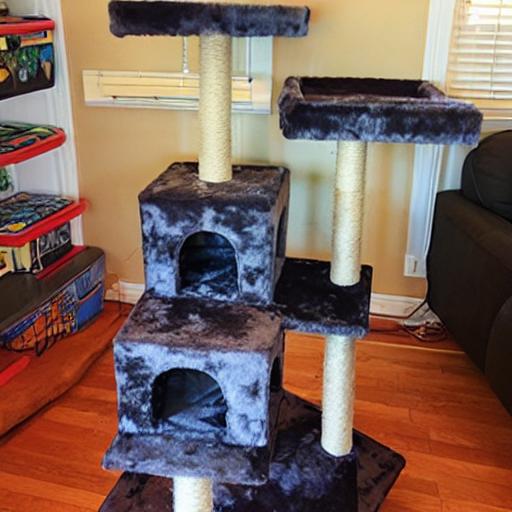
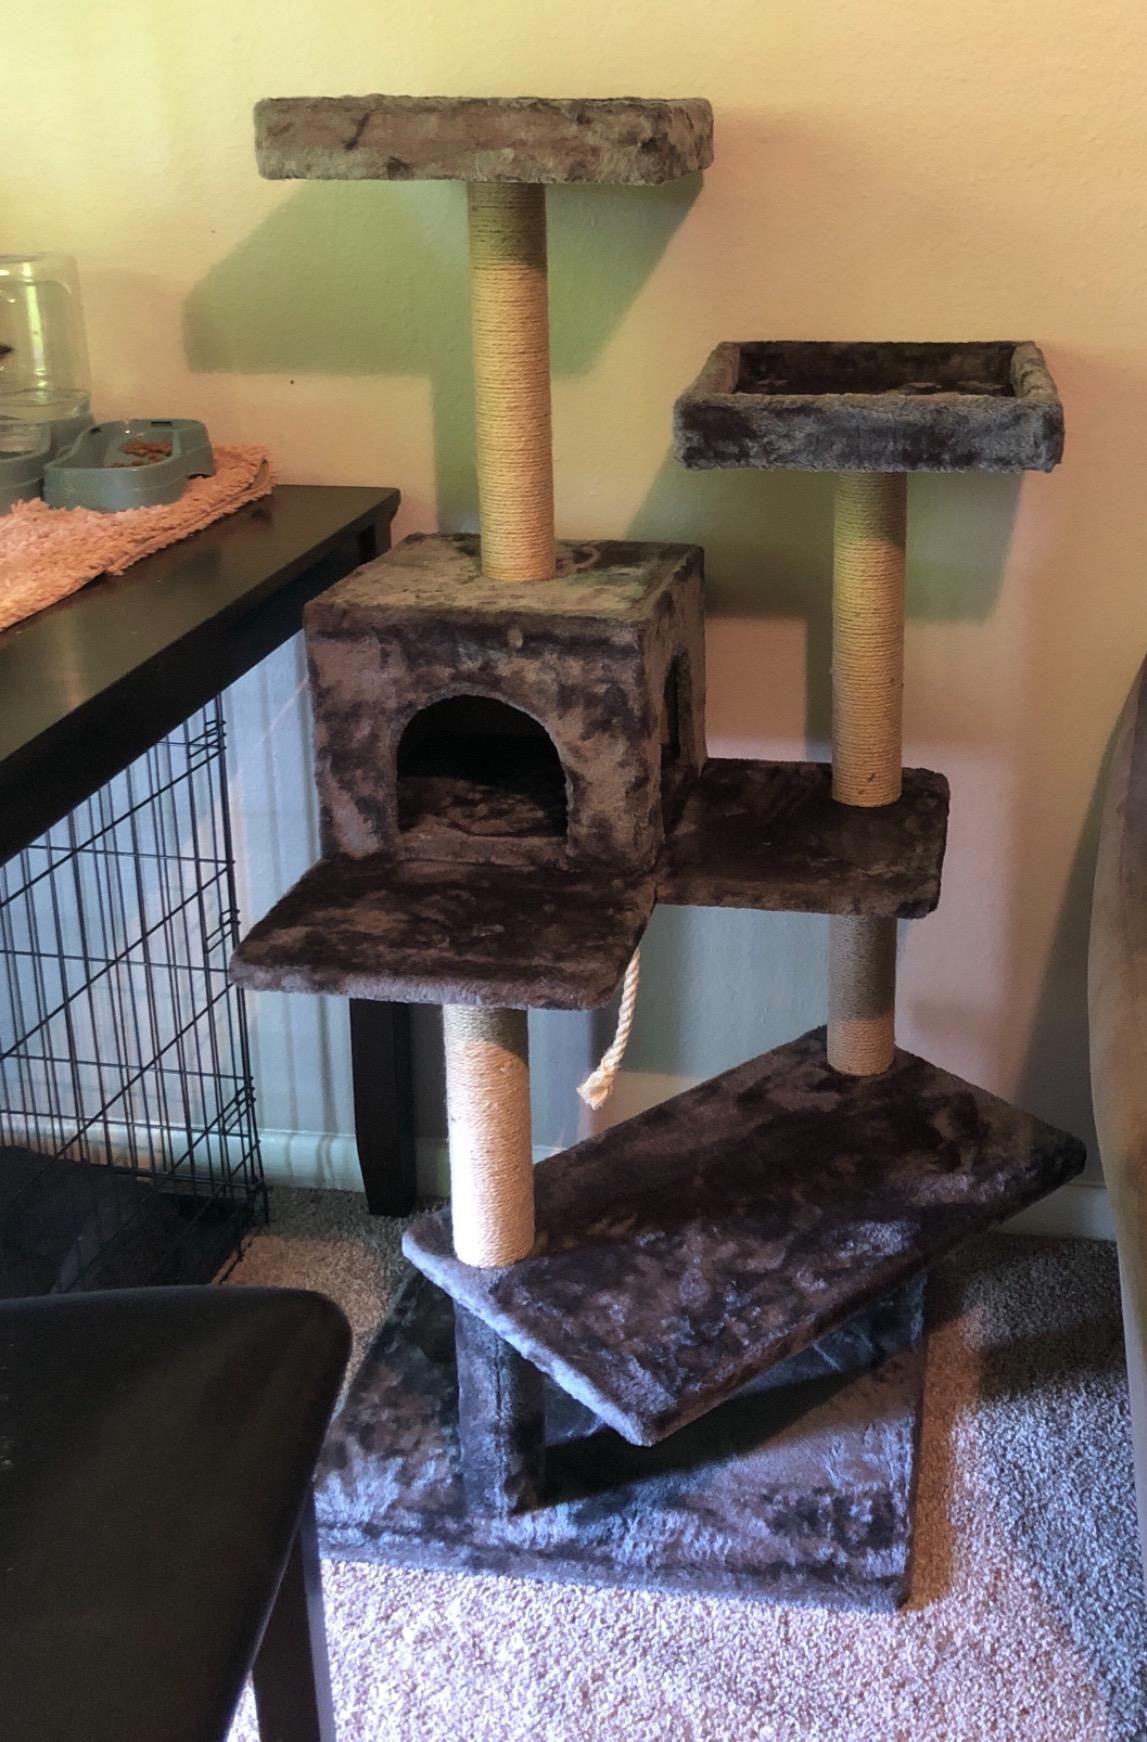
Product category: items_cat tree
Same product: no